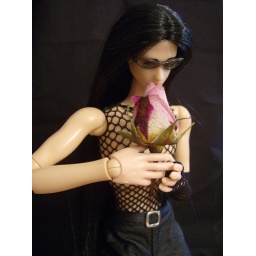
*sniff sniff* beautiful ^.^ I found little leather pants and made the fishnet armband and shirt all by myself ^.^